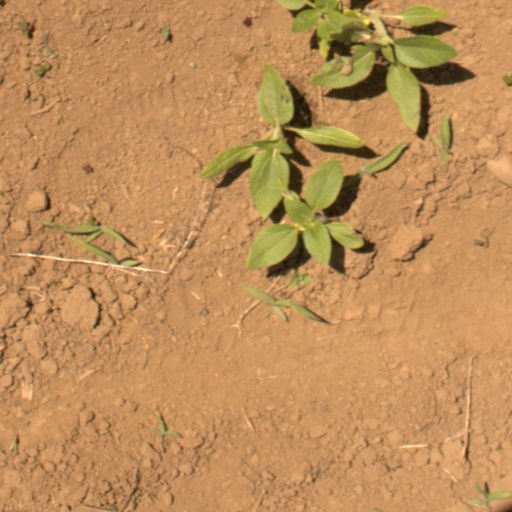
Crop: Jerusalem artichoke